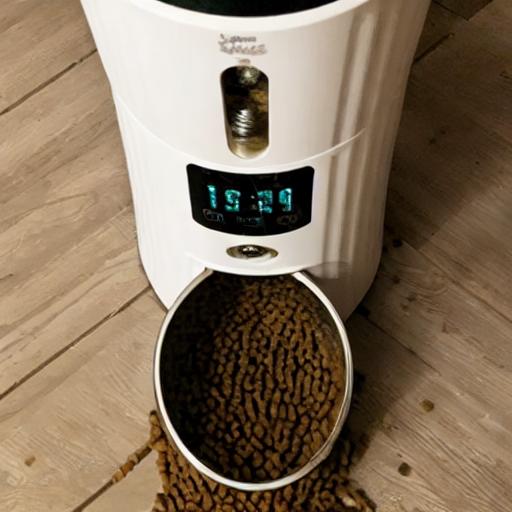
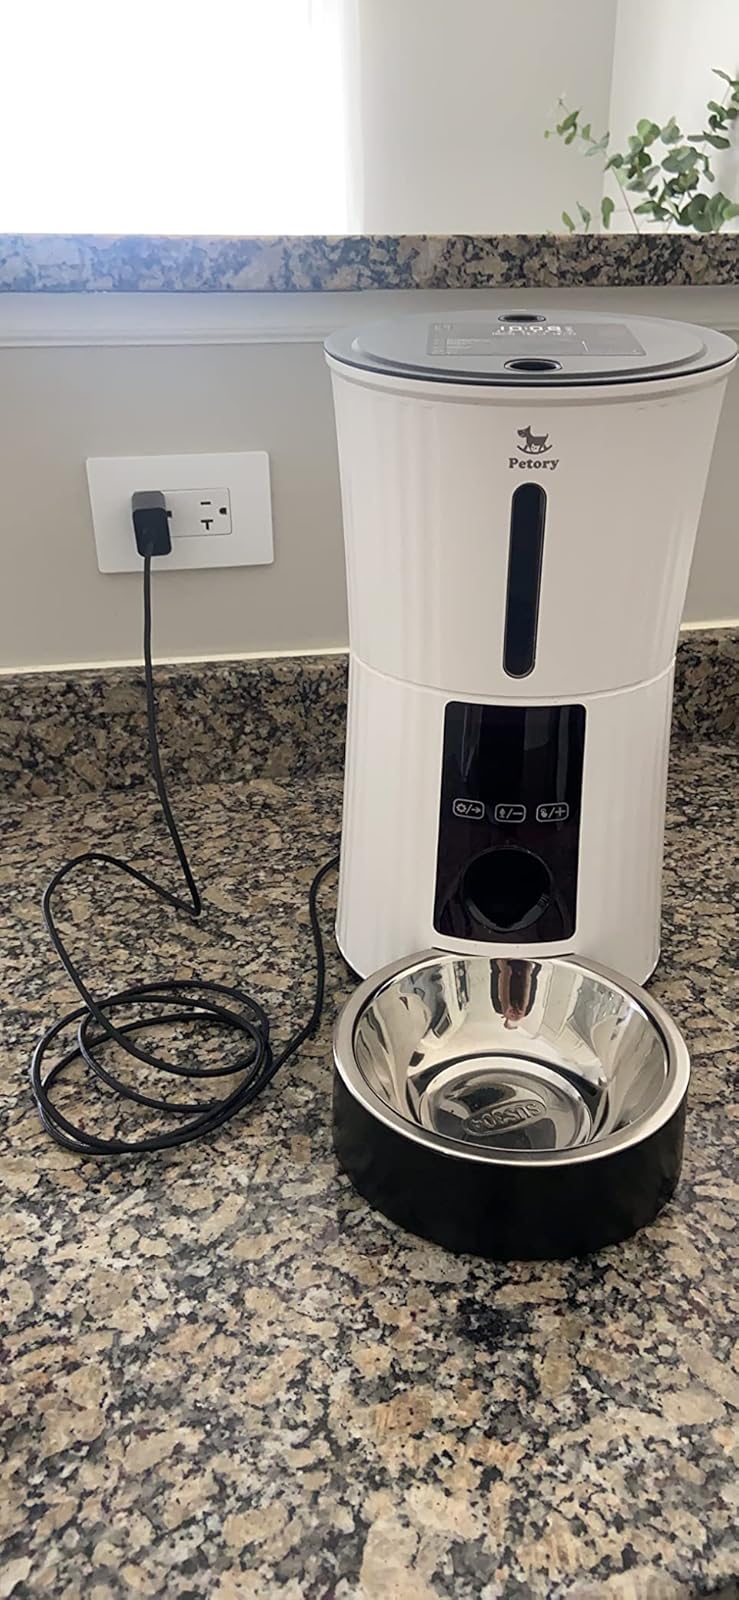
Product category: items_feeder
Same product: no